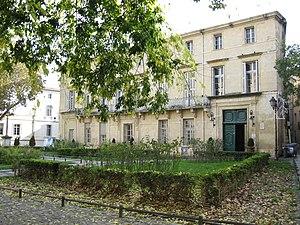
Hôtel de Belleval, place de la Canourgue à Montpellier (France). Ancien Hôtel de ville (1816-1975). Conseil des Prud'hommes de Montpellier
un hôtel situé place de la Canourgue, de 1205 à 1352 ;